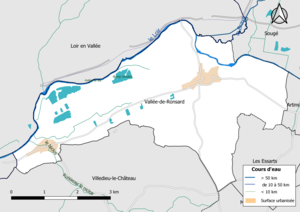
Carte du réseau hydrographique de la commune de fr:Vallée-de-Ronsard (Loir-et-Cher, France).
Vallée-de-Ronsard est une commune nouvelle française résultant de la fusion — au 1ᵉʳ janvier 2019 — des communes de Couture-sur-Loir et Tréhet, située dans le département de Loir-et-Cher, en région Centre-Val de Loire.